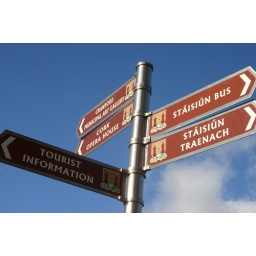
Some of the tourist street signs in Cork.